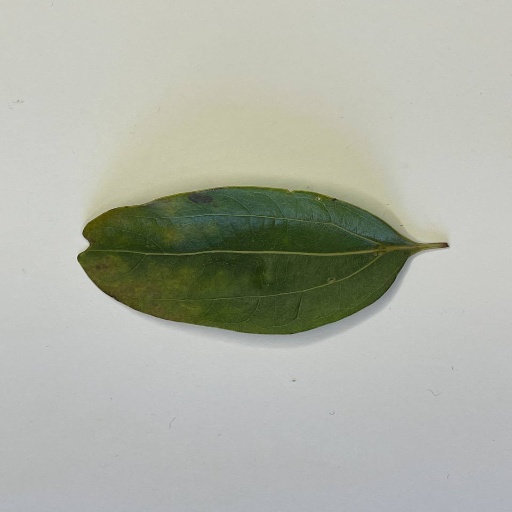
Species: Camphor
Leaf condition: Bacterial Spot